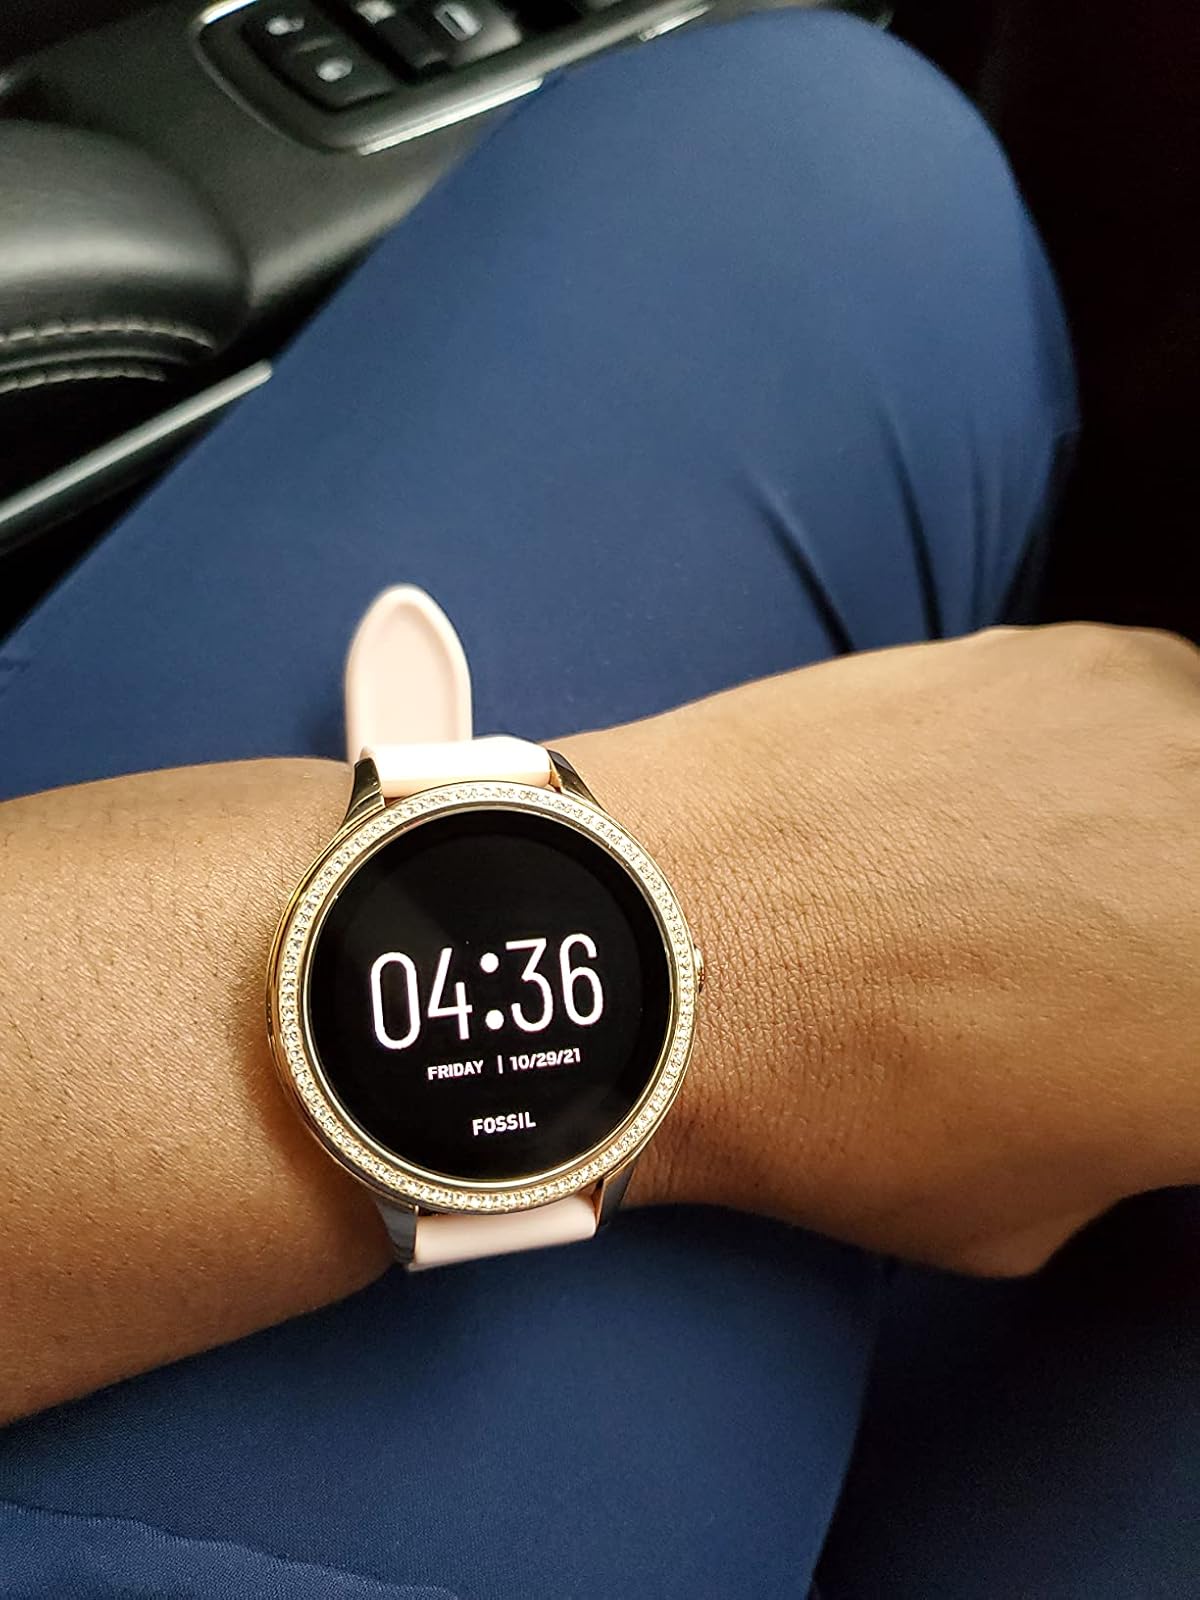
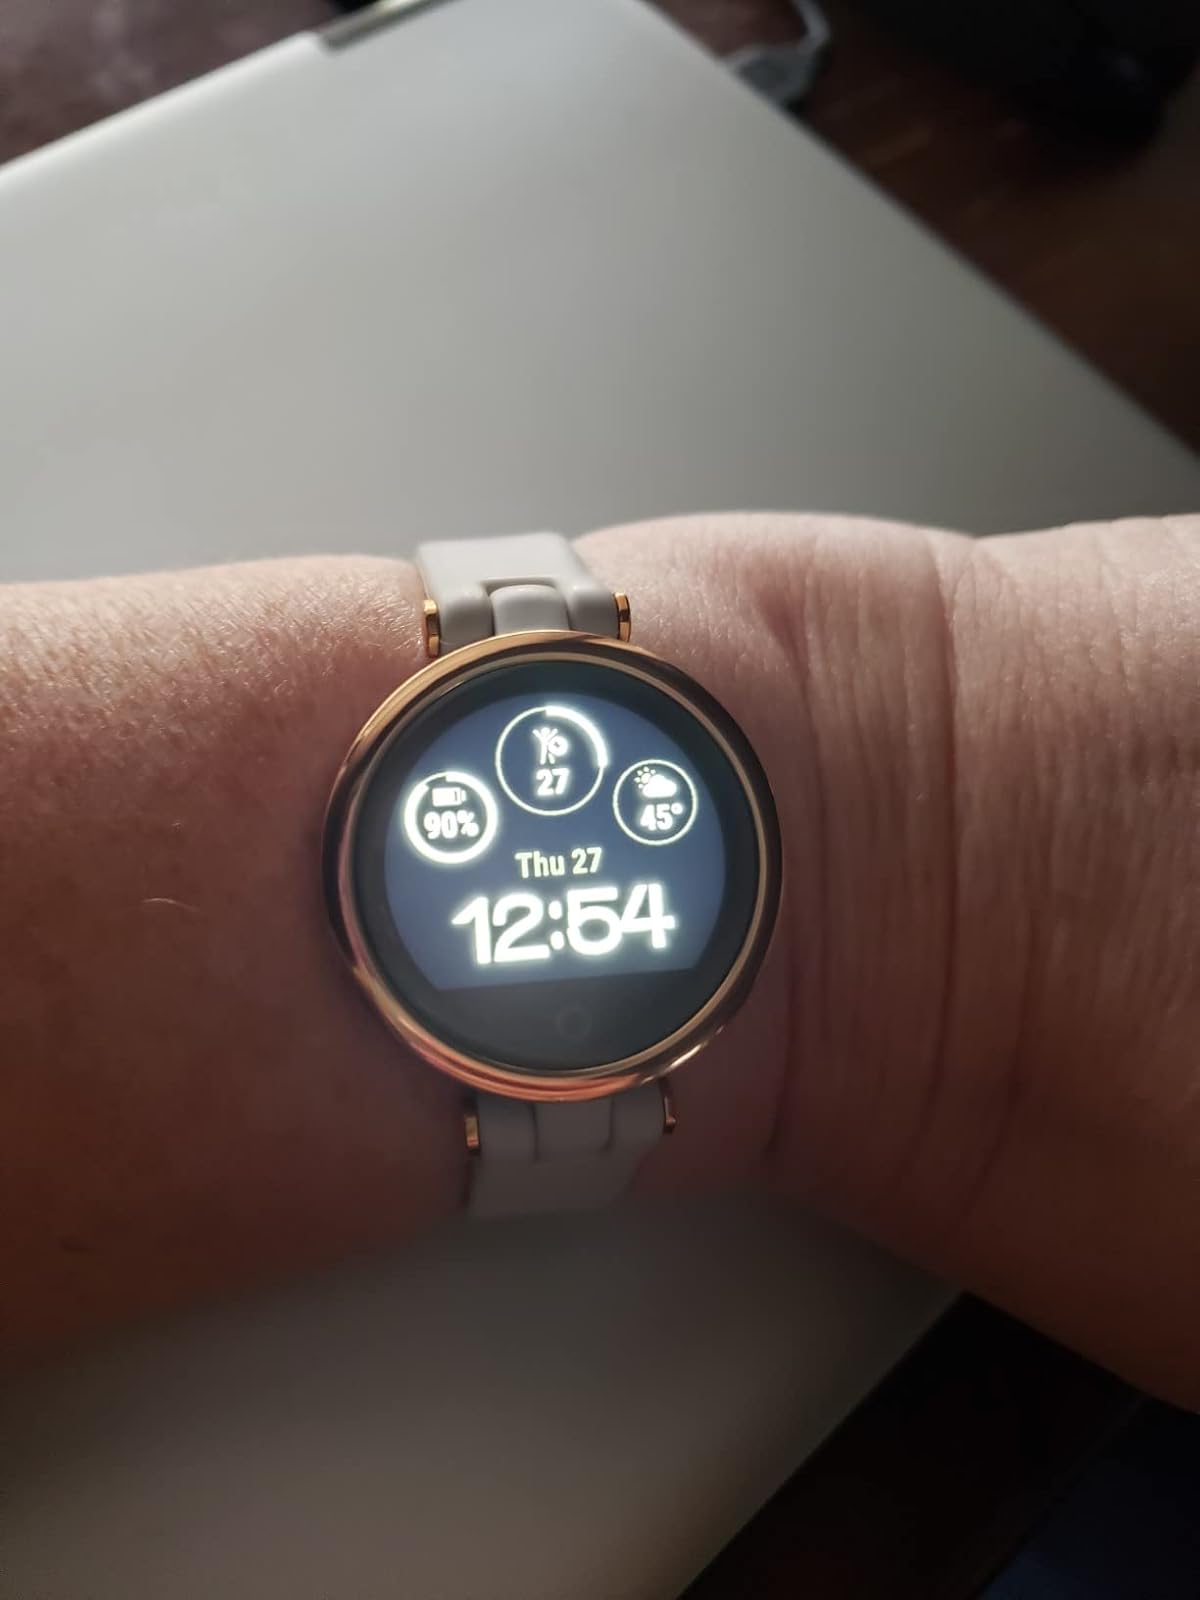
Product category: smartwatch
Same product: no